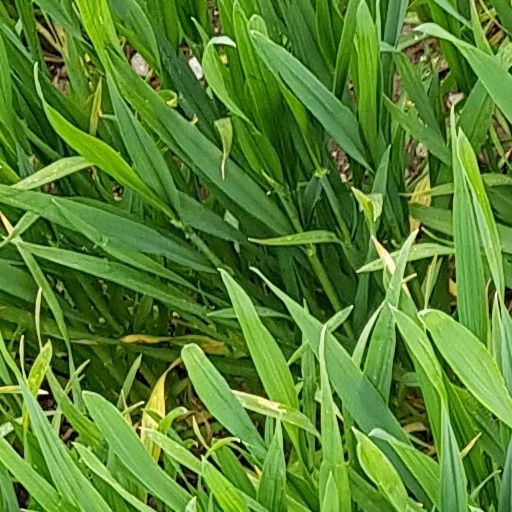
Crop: wheat